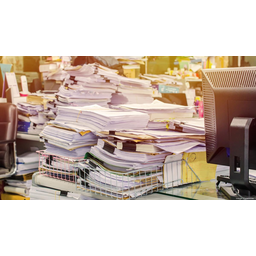
Label: paper